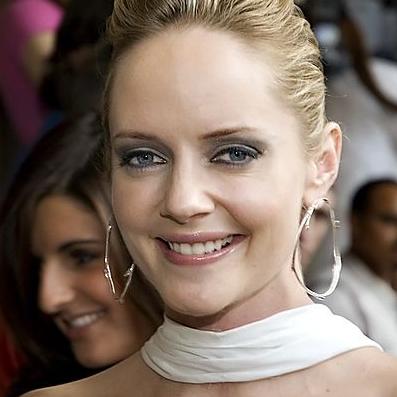
Age: 32